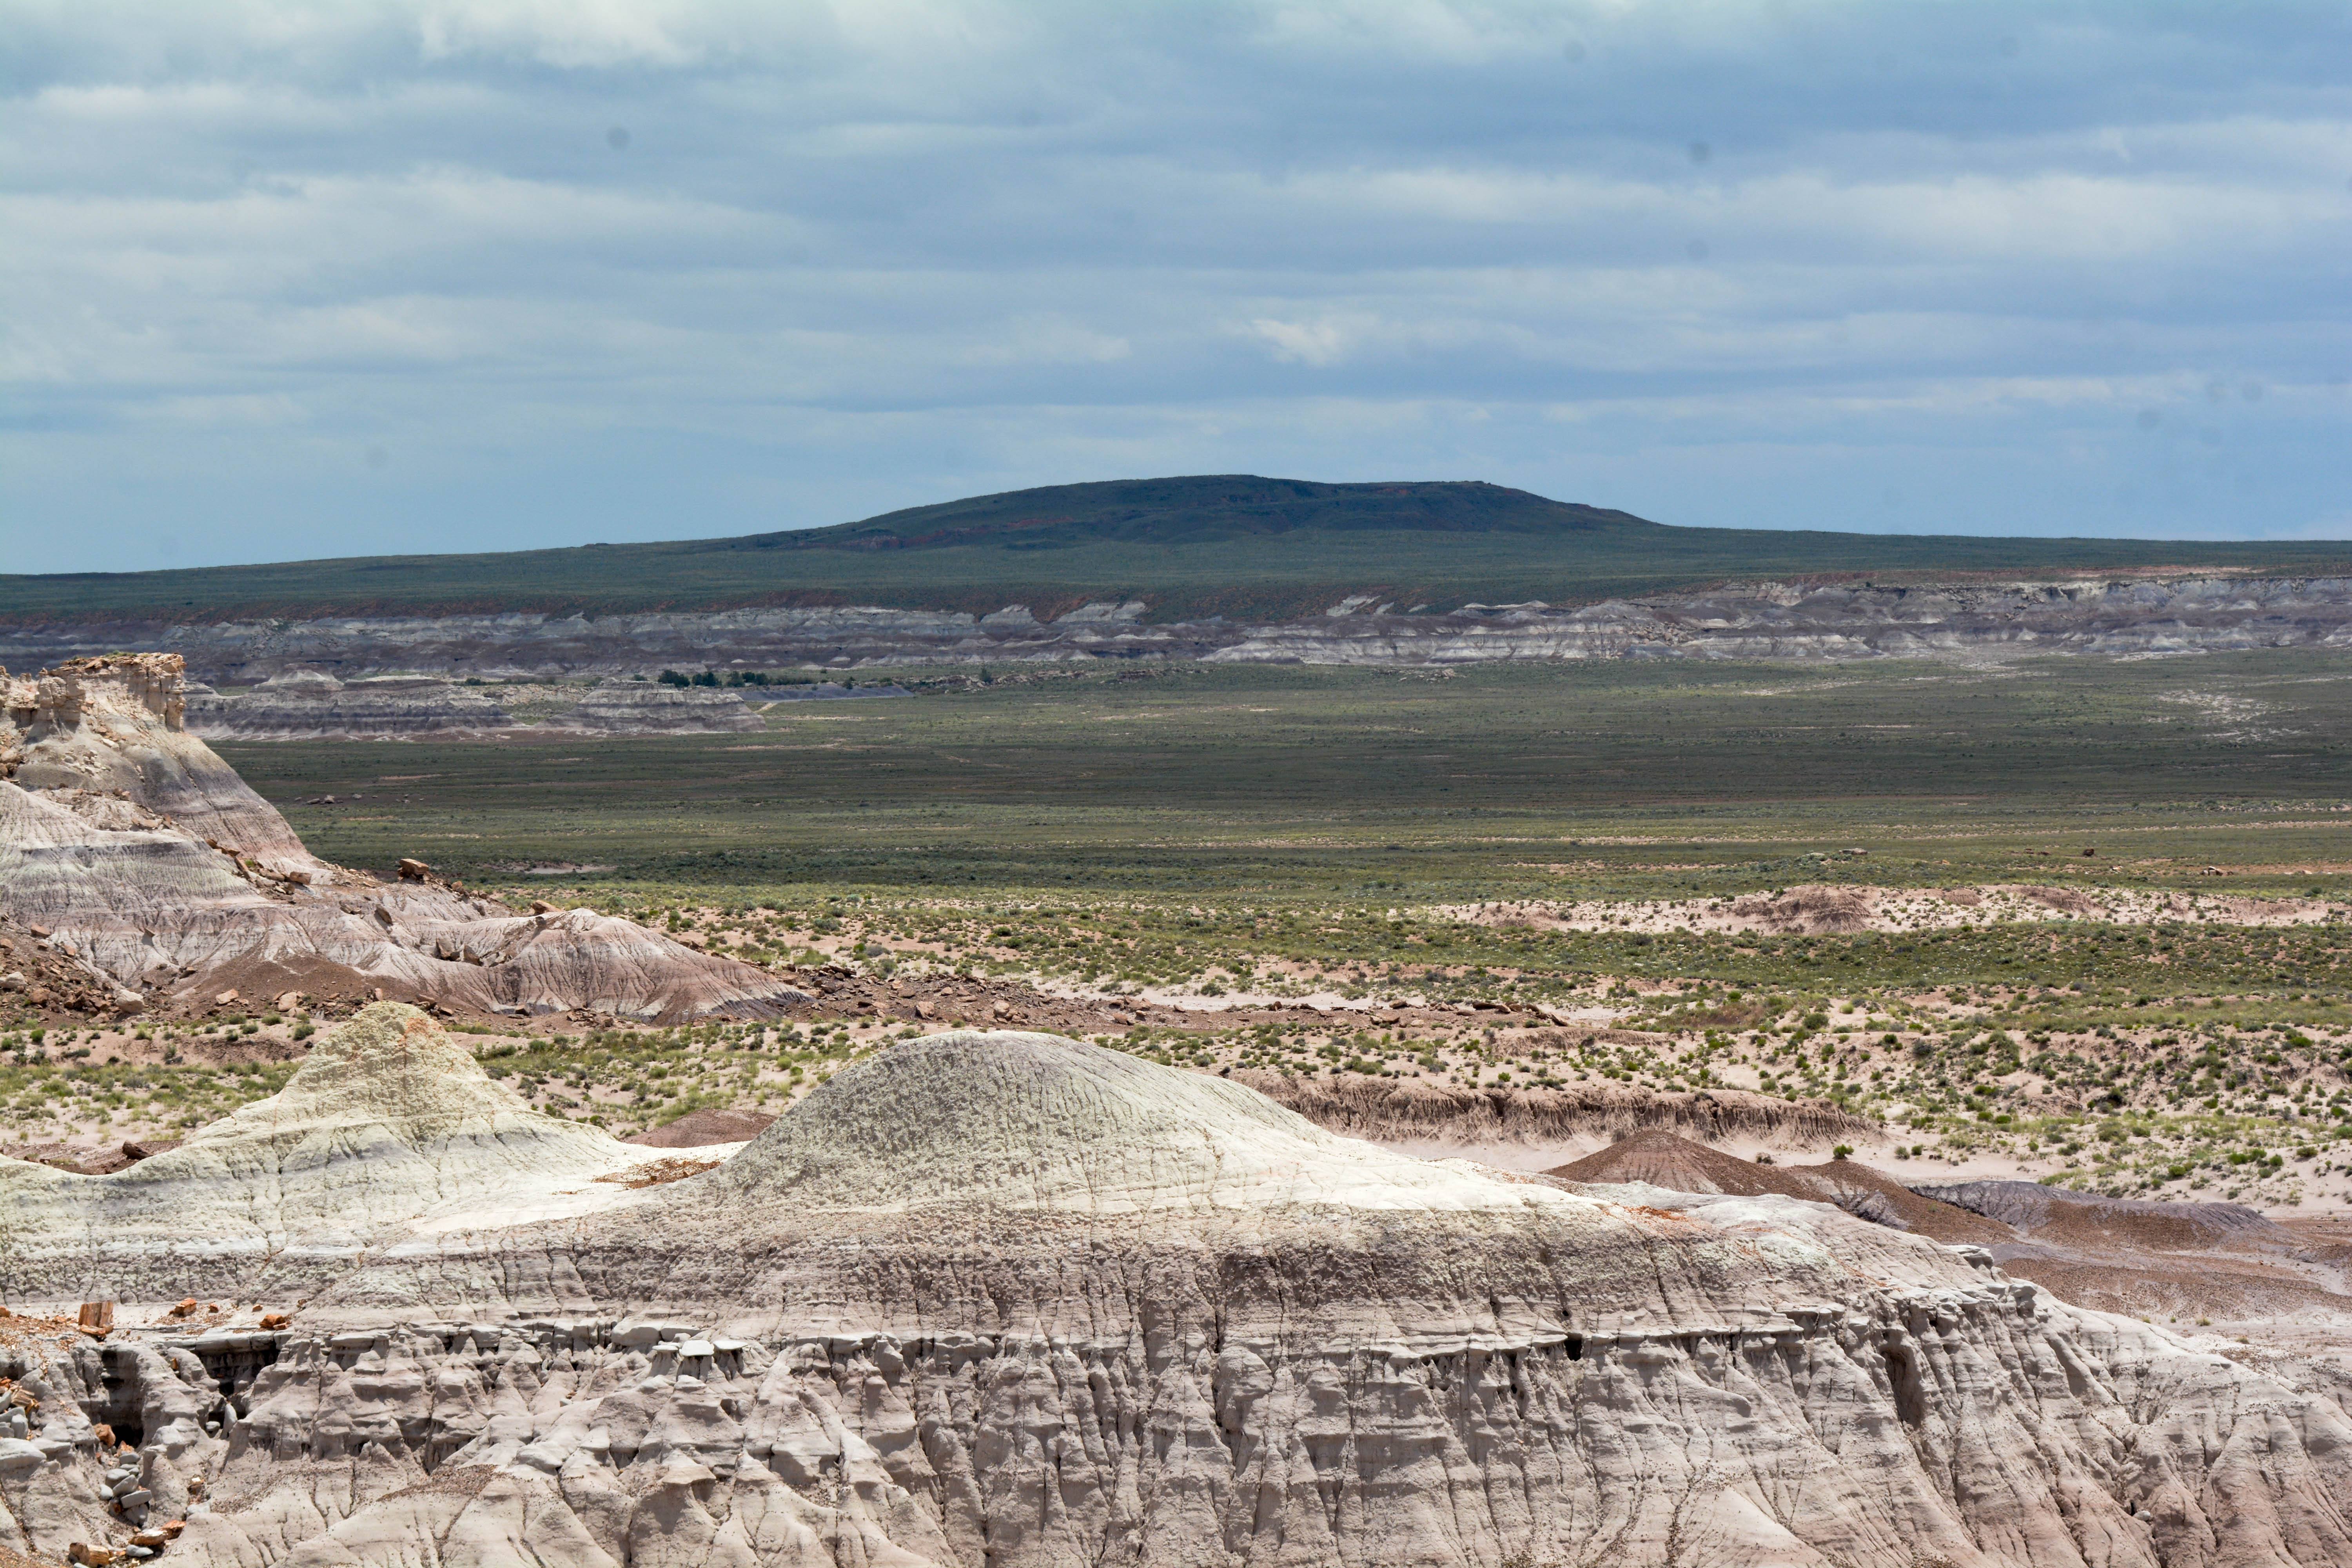
landscape, sea, coast, sand, cliff, terrain, geology, badlands, plateau, marccooper, painteddesert, petrifiedforest, route66, holbrook, arizonalandscape, landform, natural environment, geographical feature